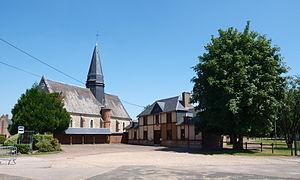
Saint-Maure (Oise, France)
Saint-Maur est une commune française située dans le département de l'Oise en région Hauts-de-France.